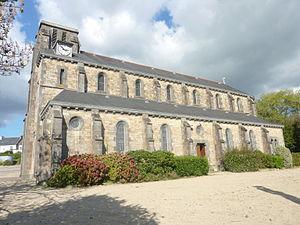
Loperhet
Loperhet [lɔpɛʁɛt] est une commune du département du Finistère, dans la région Bretagne, en France. Ne pas confondre cette commune avec le hameau de Loperhet situé dans la commune d'Erdeven, ni avec un autre hameau du même nom situé dans la commune de Grand-Champ.
La liste des églises du Finistère recense de la manière la plus complète possible les églises, cathédrales et basiliques situées dans le département français du Finistère.